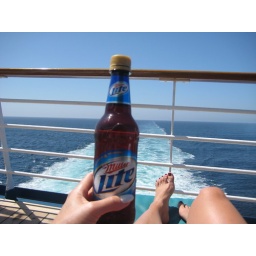
Miller Lite in a plastic bottle